SuperKitties

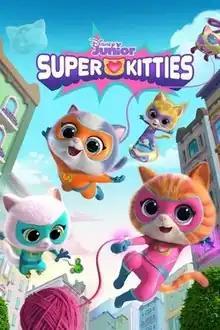
Promotional poster featuring the SuperKitties. Clockwise from left to right: Bitsy, Buddy, Sparks, and Ginny.

SuperKitties, also known as SuperKitties: Su-Purr Charged in season 2 and SuperKitties: Su-Purr Wild in season 3, is an animated superhero children's television series created by Paula Rosenthal that premiered on Disney Jr. on January 11, 2023. Prior to its premiere, the series was renewed for a second season in January 2023. Ahead of the second season premiere, the series was renewed for a third season in February 2024. Ahead of the third season premiere, the series was renewed for a fourth season in June 2025. Critical reception for the series was positive overall.